Edward Everett

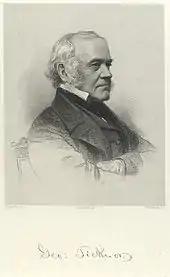
Everett's friend George Ticknor (1867 engraving)

The workload also took its toll on young Everett, who around this time acquired the nickname "Ever-at-it", which would be used throughout his life. For a change of pace, Everett traveled to Washington, D.C., where he visited with Daniel Webster and other Federalist Party luminaries from Massachusetts. In late 1814 Everett was offered a newly endowed position as professor of Greek literature at Harvard. The position came with authorization to travel for two years in Europe, and Everett readily accepted. He was formally invested as a professor in April 1815. Everett was also elected a member of the American Antiquarian Society in 1815.